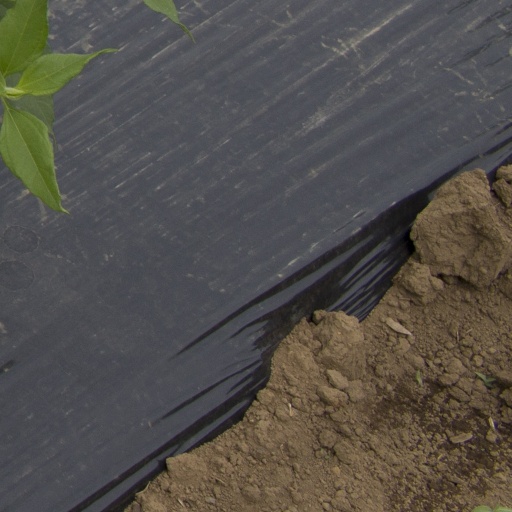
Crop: Jerusalem artichoke